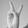
ASL letter: V